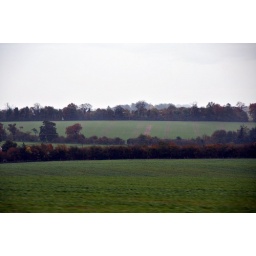
I need a house in a place like this. I have palm trees to trade.